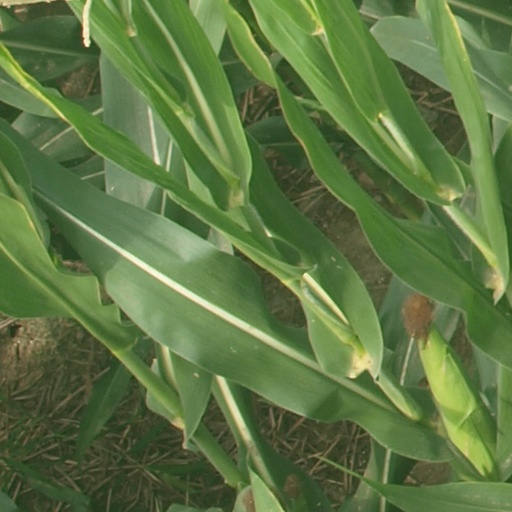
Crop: maize; corn